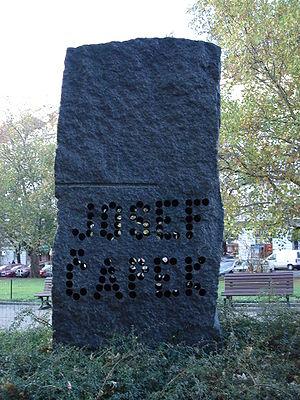
Monument a Josef &amp
Josef Čapek, né le 23 mars 1887 à Hronov et mort en avril 1945 à Bergen-Belsen, est un peintre, écrivain, photographe et illustrateur tchécoslovaque. Il est le frère aîné de l'écrivain Karel Čapek qui le désigne comme le réel inventeur du mot « robot ».